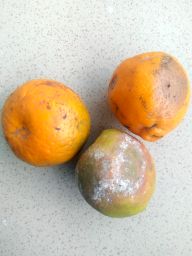
Fruit: Orange
Quality: Bad